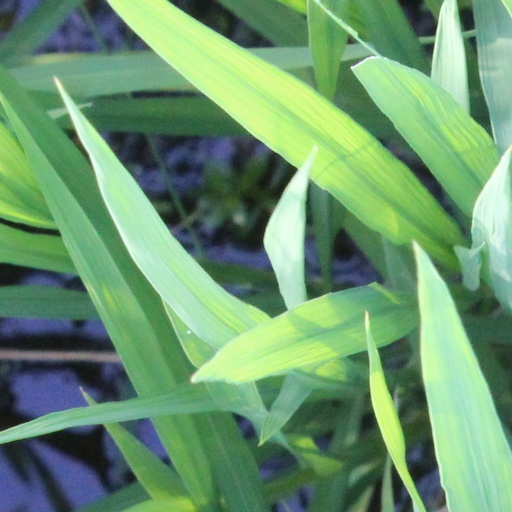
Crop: rice